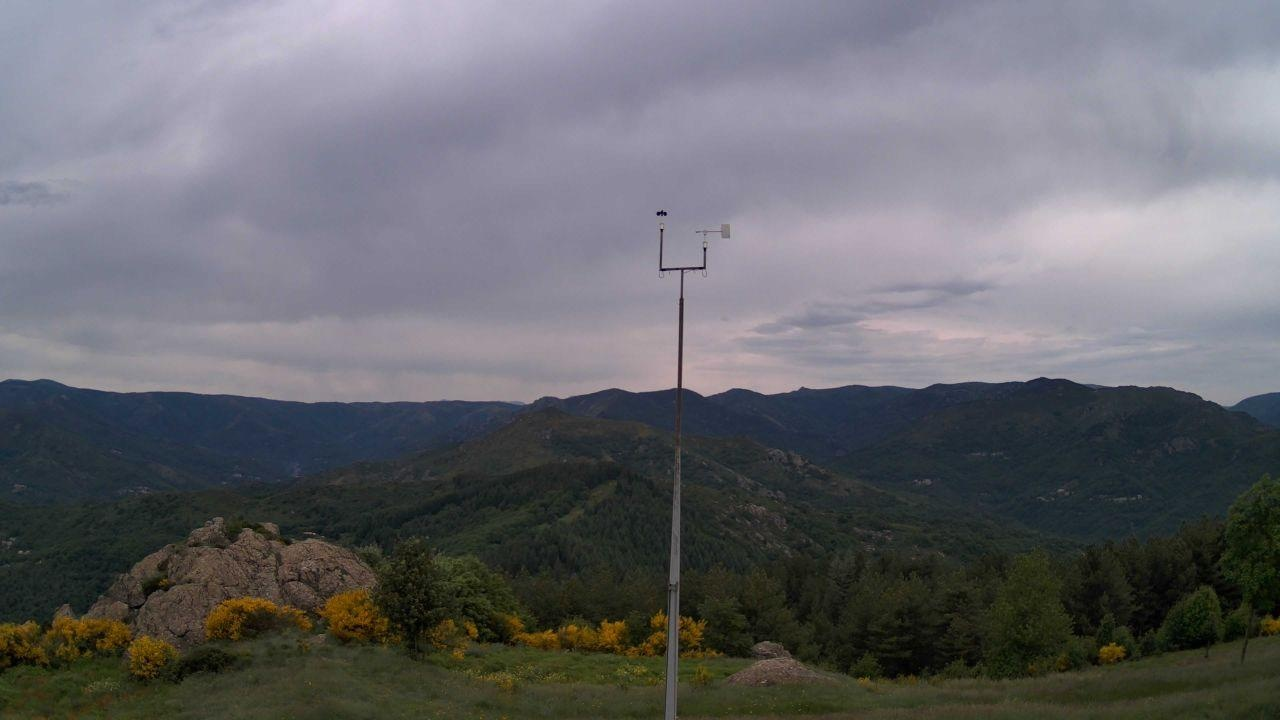
Fire: no
Smoke: yes